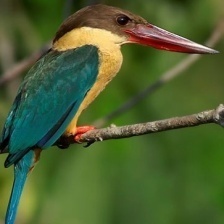
Species: STORK BILLED KINGFISHER
Scientific name: PELARGOPSIS CAPENSIS